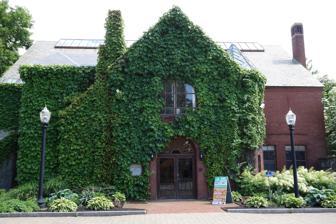
Building: Fitchburg Art Museum
Country: United States of America
Year built: 1925
Art museum in Massachusetts, US Fitchburg Art Museum Established 1925 Location Fitchburg , Massachusetts , US Coordinates 42°35′13″N 71°48′14″W / 42.5869°N 71.8038°W / 42.5869; -71.8038 Type Art museum Director Nick Capasso Public transit access MBTA Fitchburg Line Fitchburg Website www .fitchburgartmuseum .org The Fitchburg Art Museum ( FAM ) is a regional art museum based in Fitchburg , Worcester County , Massachusetts , United States. Description The Fitchburg Art Museum serves the cities of Fitchburg and Leominster, as well as the surrounding communities in North Central Massachusetts and Southern New Hampshire. FAM was founded in 1925 through a bequest of artist, collector, and educator Eleanor Norcross . The museum was designed by Mary Almy . Its complex of four interconnected buildings, with over 20,000 square feet (1,900 m 2 ) of exhibition space, features exhibitions from its art historical collections plus special loan exhibitions focused on regional contemporary art. Collection strengths include American photography and general African art, including Ancient Egyptian art. The Egyptian collection is presented in an interactive gallery designed for families and school groups. In 2012, FAM began its rotating contemporary New England artist exhibition program, thus connecting the strength of its historical collections with contemporary art practices.  There is also an annual survey show featuring the recent work of many living New England artists, including numerous artworks for sale. Each temporary exhibition is accompanied by an interactive educational exhibit in the Learning Lounge, where visitors young and old can learn about what they are seeing in the galleries and better understand their own reactions to the exhibits. Bilingual Initiative Mummification artwork at the Fitchburg Art Museum FAM is continuing to work towards a goal of becoming New England’s first fully bilingual (English/Spanish) art museum. Going forward, all new permanent collection displays, changing exhibitions, and associated in-gallery education spaces will be accompanied by bilingual educational texts and object labels. FAM has also hired a bilingual receptionist, and offers free admission to all its neighbors in Fitchburg’s Ward 4B, a predominantly Latino neighborhood. As FAM continues to build this program over the next few years, the Museum will seek to add bilingual printed collateral, website, social media, and docent tours. FAM is assisted in this effort by a local Latino Community Advisory Committee, and by the Cleghorn Neighborhood Association, the primary service organization for Fitchburg’s Latino and Latino Immigrant communities. This Bilingual Museum Initiative stems from FAM’s goal to become one of best community museums in the US. In Fitchburg, 39% of the current population is Latino (primarily from Puerto Rico , the Dominican Republic , and Uruguay ), and 55% of children enrolled in the Fitchburg Public Schools come from homes where Spanish is the primary language. This demographic is growing, and far exceeds both Massachusetts and national percentages for Latino population. The Fitchburg Art Museum intends to serve everyone in Fitchburg, and has embarked on the Bilingual Museum Initiative to provide cultural and educational enrichment to all. External links Wikimedia Commons has media related to Fitchburg Art Museum . Fitchburg Art Museum website Eleanor Norcross and the museum Fitchburg Art Museum and Baptist Church Authority control databases International ISNI VIAF National United States Other IdRef